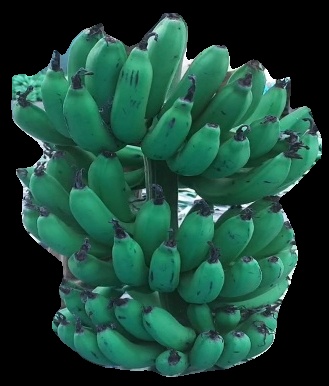
Variety: pachbale
Grade: grade3